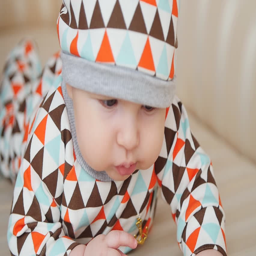
baby lies on the bed and smiles